Taphrina pruni

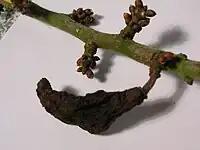
Old gall showing contorted surface on a sloe/blackthorn fruit.

The gall is widely distributed, under recorded in the United Kingdom, but found throughout the temperate Northern Hemisphere.